Manned-Unmanned Teaming

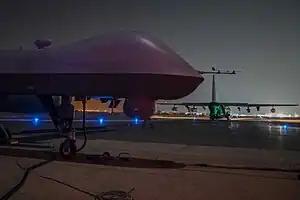
MQ-9 Reaper (UAV) at a forward area refuelling point

The concept of the CCA arose in the early 2000s. CCA programs include the USAF Next Generation Air Dominance (NGAD) program. The US Navy and USAF plan to be able to control the CCAs and NGADs of either service. The CCA is being developed in collaborative fashion by multiple commands of the USAF: MG Heather L. Pringle of the Air Force Research Laboratory (AFRL); MG R. Scott Jobe of Air Combat Command (ACC); LTG Dale R. White, program executive officer (PEO) for fighters and advanced aircraft; and BG Joseph Kunkel, DCS, Plans and Programs. All four generals agreed on the need to put CCAs into the Joint Simulation Environment.